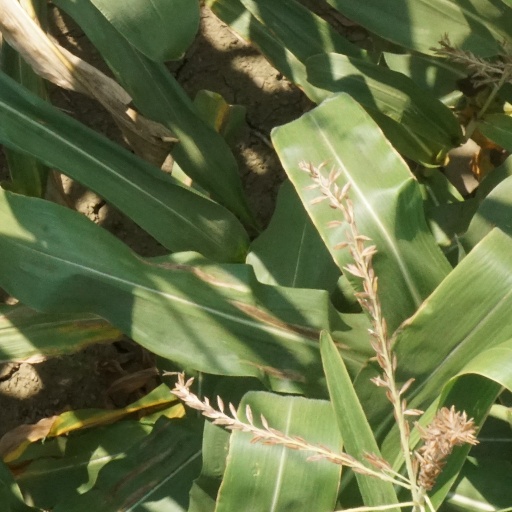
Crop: maize; corn